Jean-Paul Pier

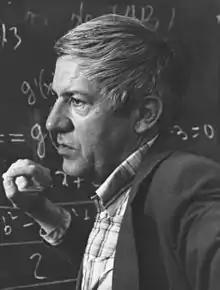
Jean-Paul Pier at the "Centre universitaire de Luxembourg" in 1980

Jean-Paul Pier (July 5, 1933 – December 14, 2016) was a Luxembourgish mathematician, specializing in harmonic analysis and the history of mathematics, particularly mathematical analysis in the 20th century.